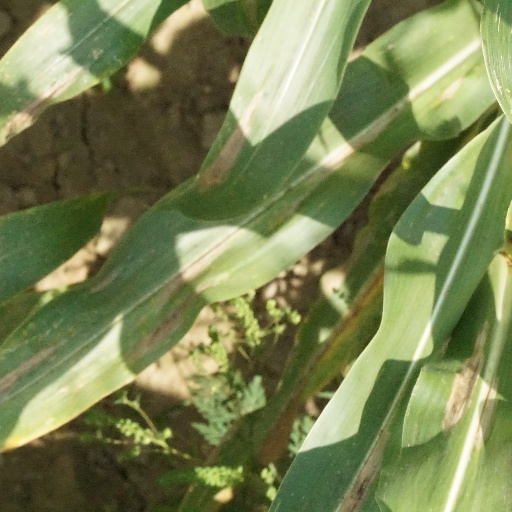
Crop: maize; corn